Chris Lawler

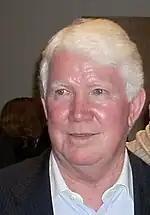
Lawler in 2007

Chris Lawler (born 20 October 1943) is a former footballer who enjoyed much of Liverpool's success of the mid 1960s to early 1970s.